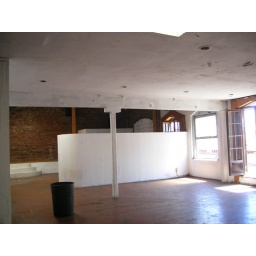
&amp;quot;small cute stage&amp;quot; in background behind white wall.  lower level rooftop doorway visible in right corner.